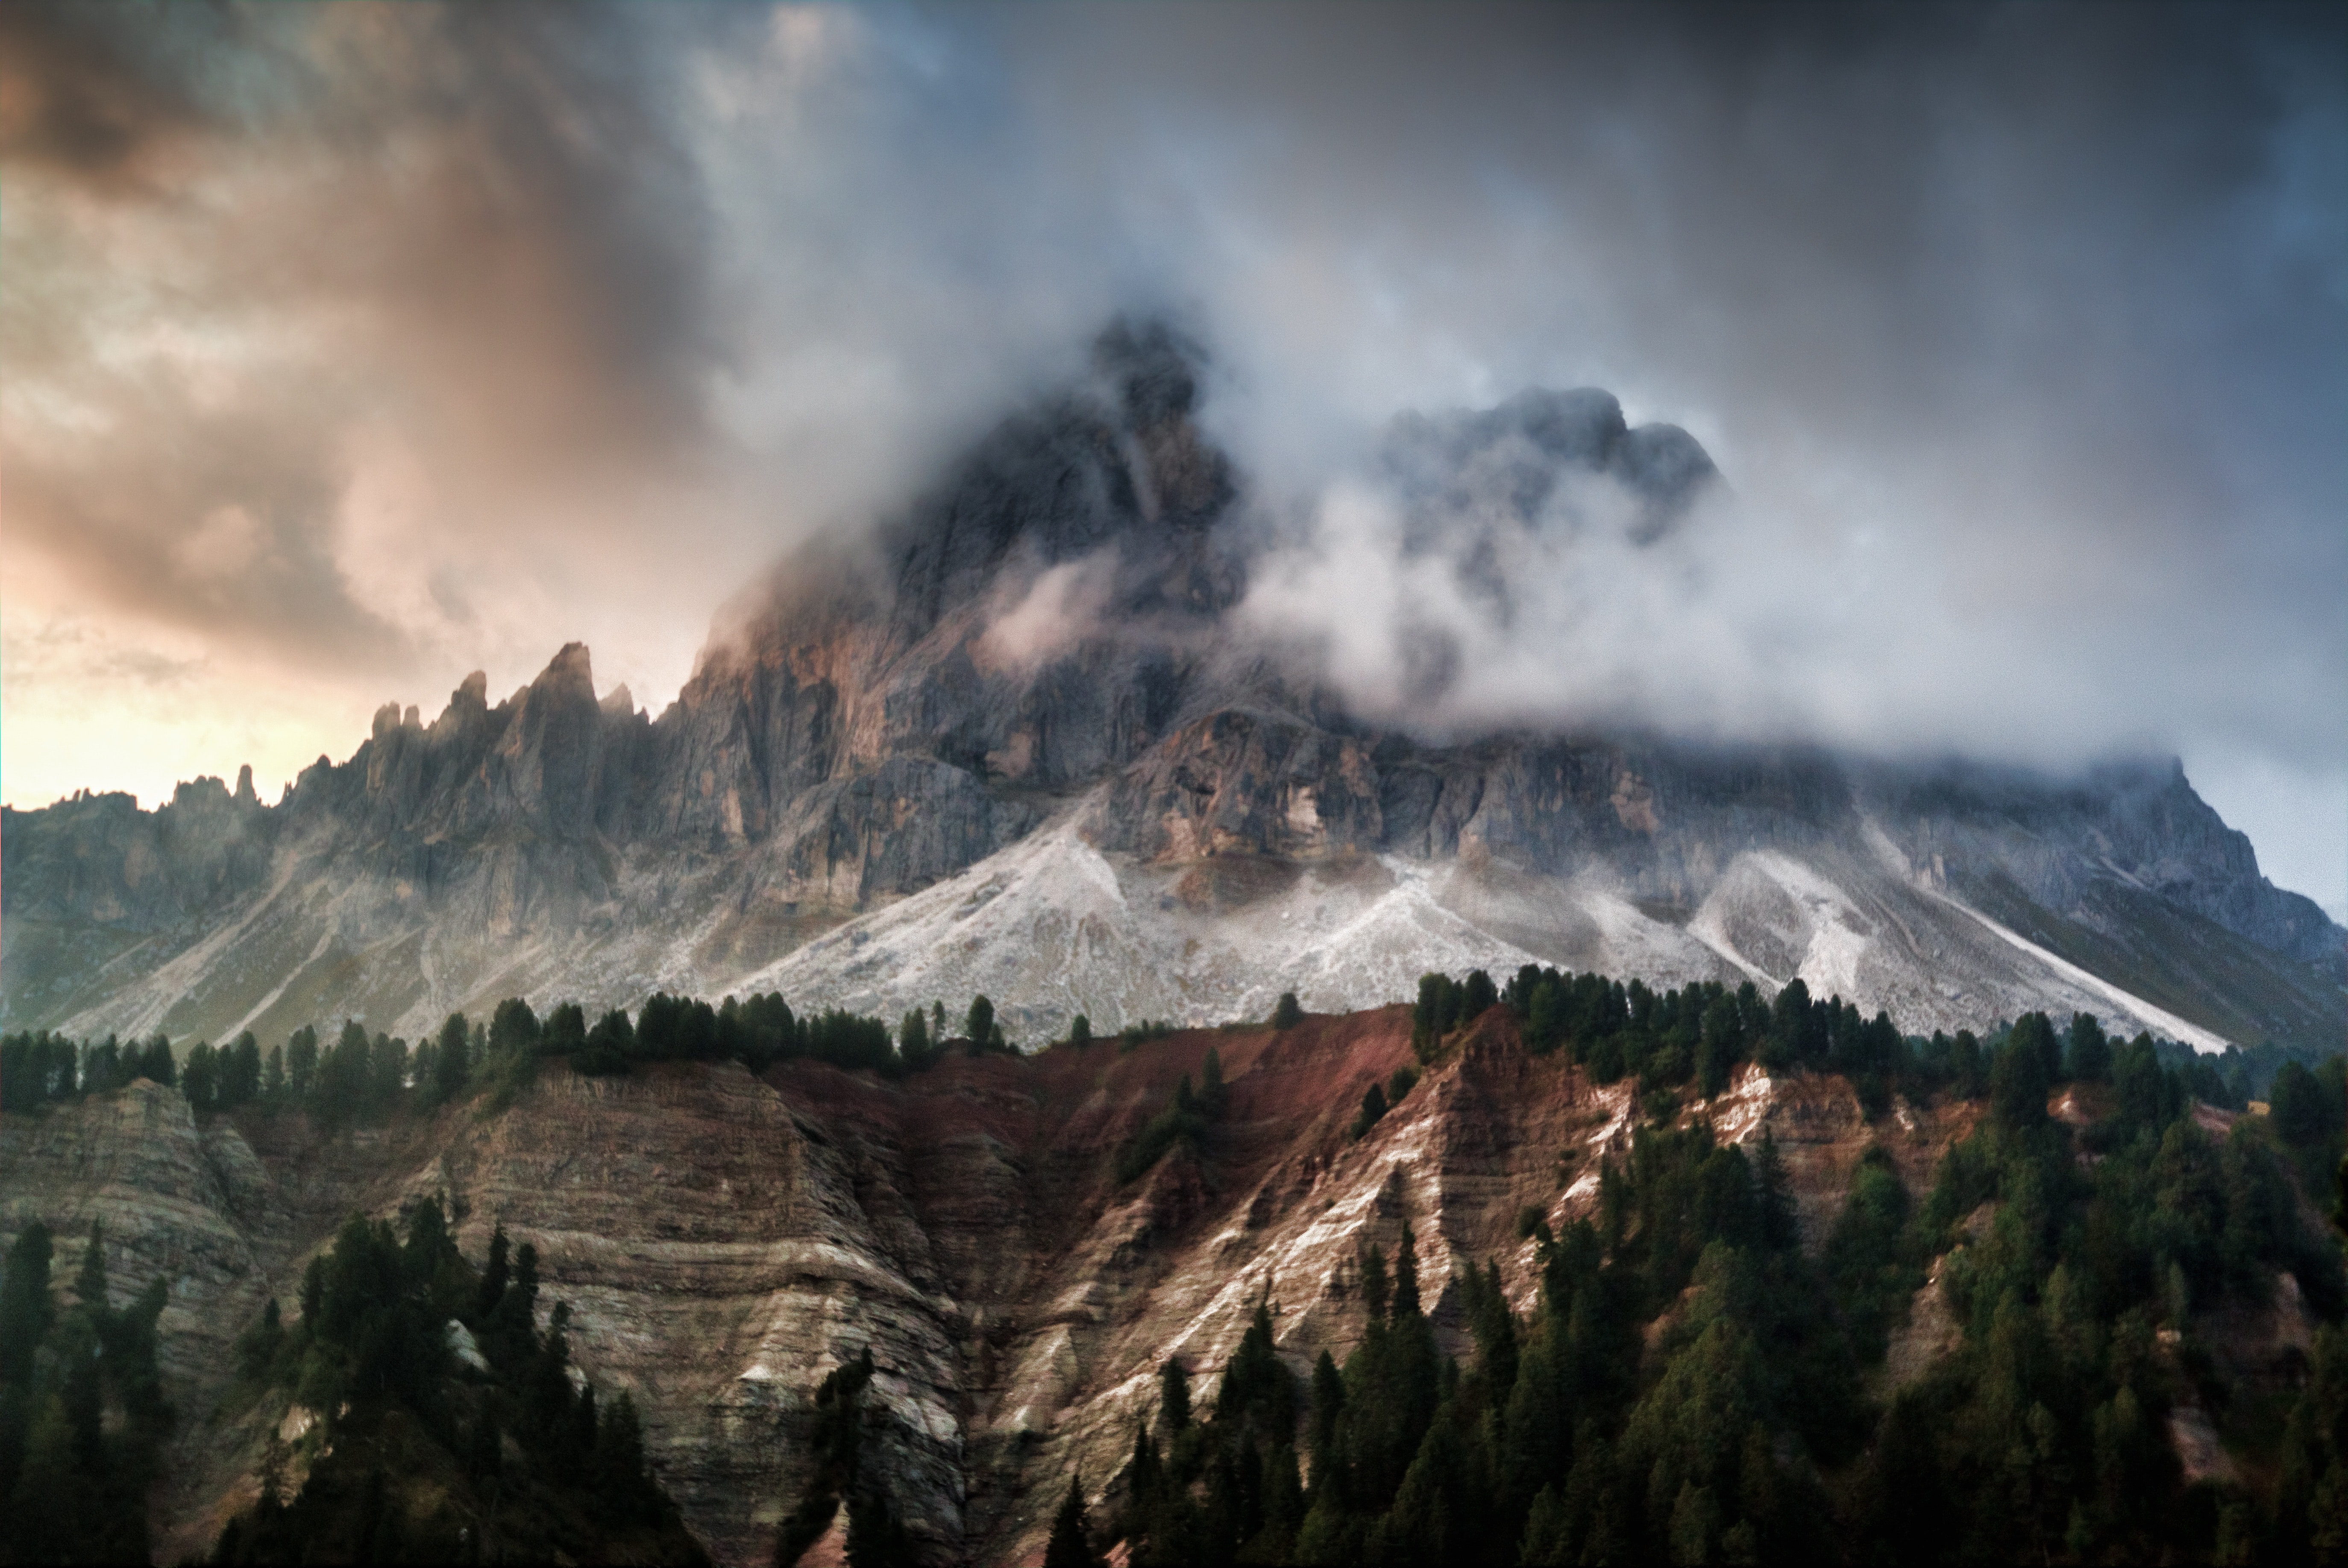
mountainous landforms, mountain, nature, sky, mountain range, wilderness, natural landscape, cloud, ridge, geological phenomenon, highland, hill, alps, summit, massif, mount scenery, landscape, national park, tree, fell, world, hill station, rock, terrain, volcanic landform